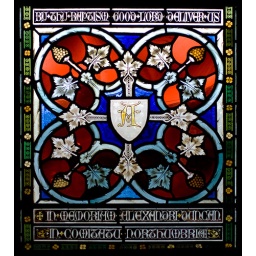
Part of a stained glass window in St Pauls Cathedral, Dundee